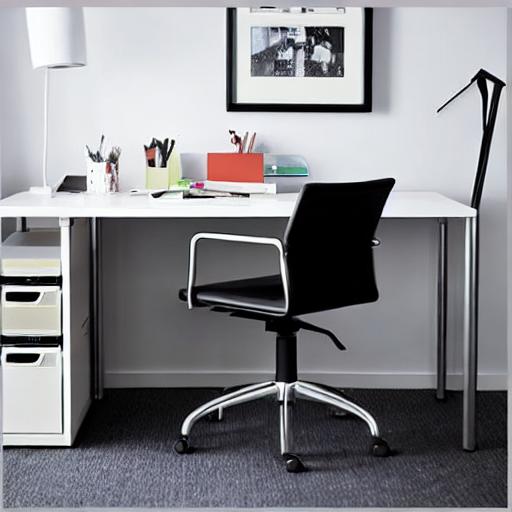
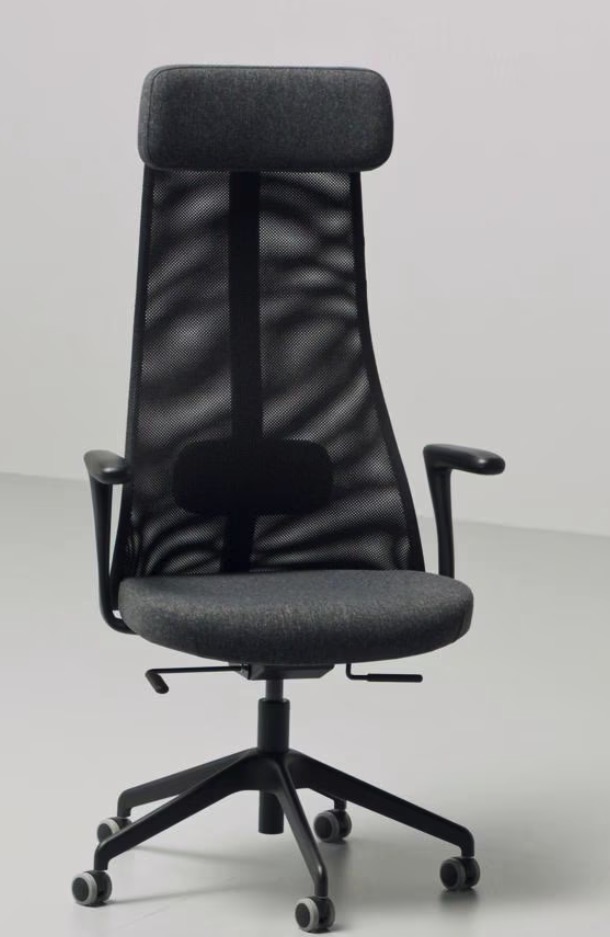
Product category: items_chair
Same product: no